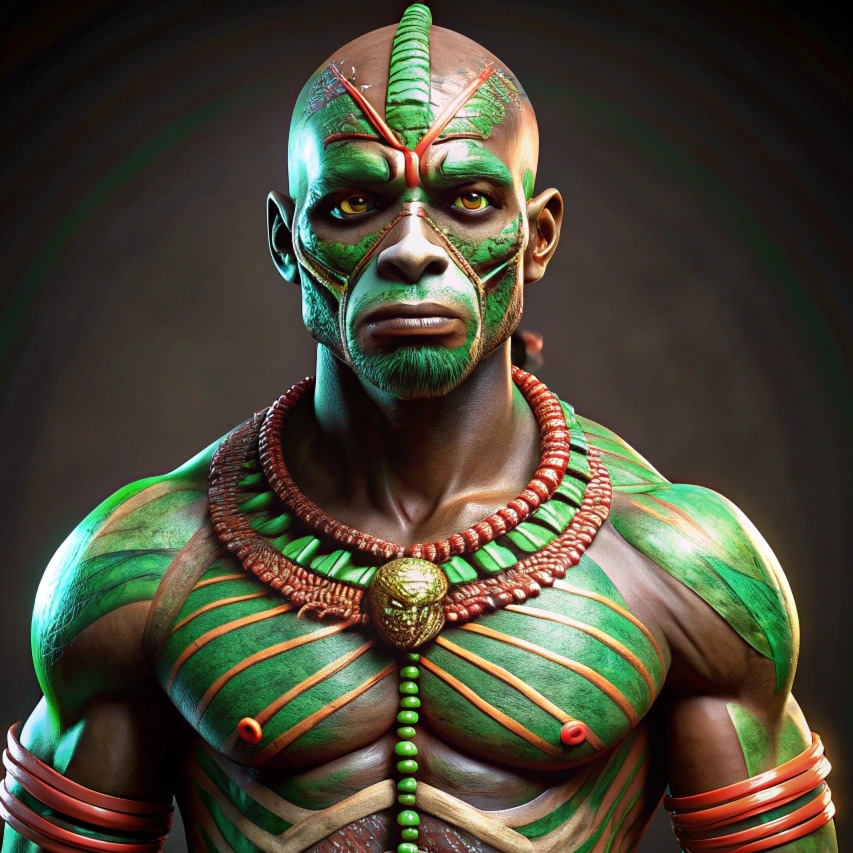
미적 점수 (1~10점): 6